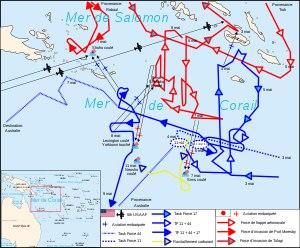
La bataille de la mer de Corail est une bataille navale de la guerre du Pacifique, durant la Seconde Guerre mondiale, qui opposa du 4 au 8 mai 1942 la marine impériale japonaise et les forces alliées navales et aériennes des États-Unis et de l’Australie. Cet affrontement est la première bataille uniquement aéronavale de l'histoire, dans laquelle les forces navales en présence s'affrontèrent par avions interposés sans jamais être à portée de canon.